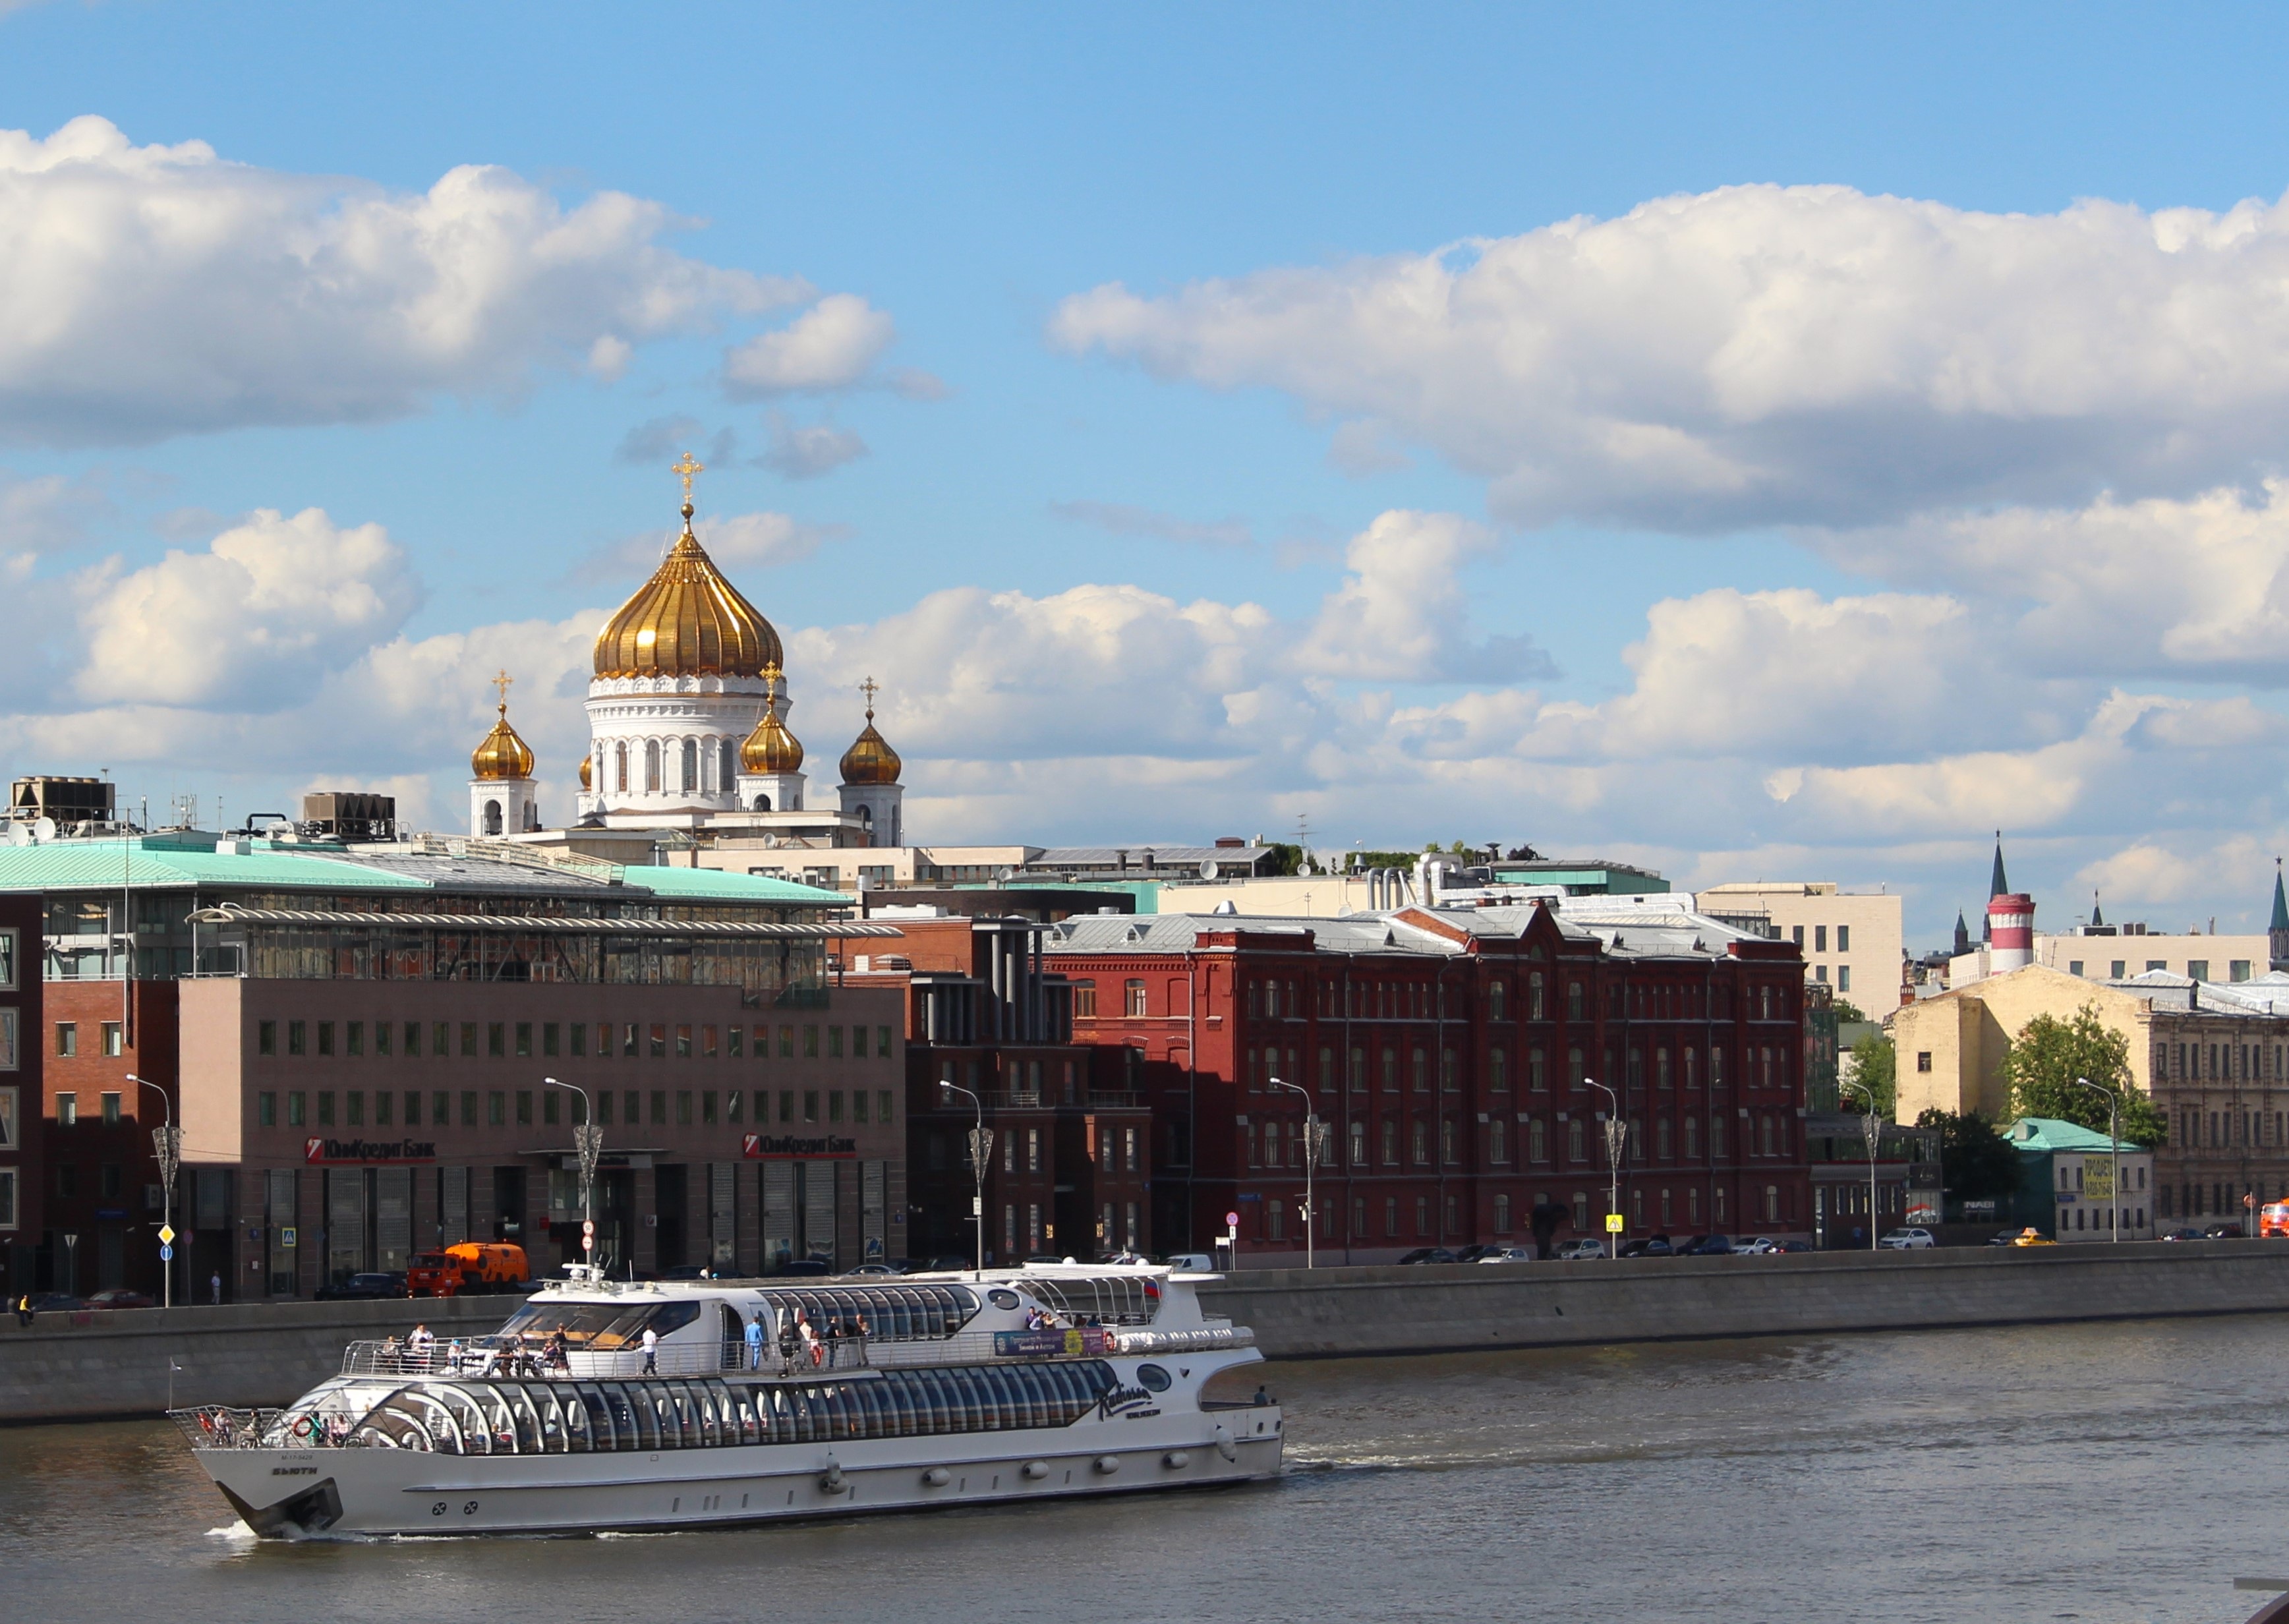
sea, architecture, sky, boat, building, city, river, ship, cityscape, vacation, transport, vehicle, religion, landmark, harbor, church, cathedral, tourism, waterway, ferry, clouds, temple, christianity, moscow, dome, russia, watercraft, passenger ship, tours, golden domes, dome of the cathedral